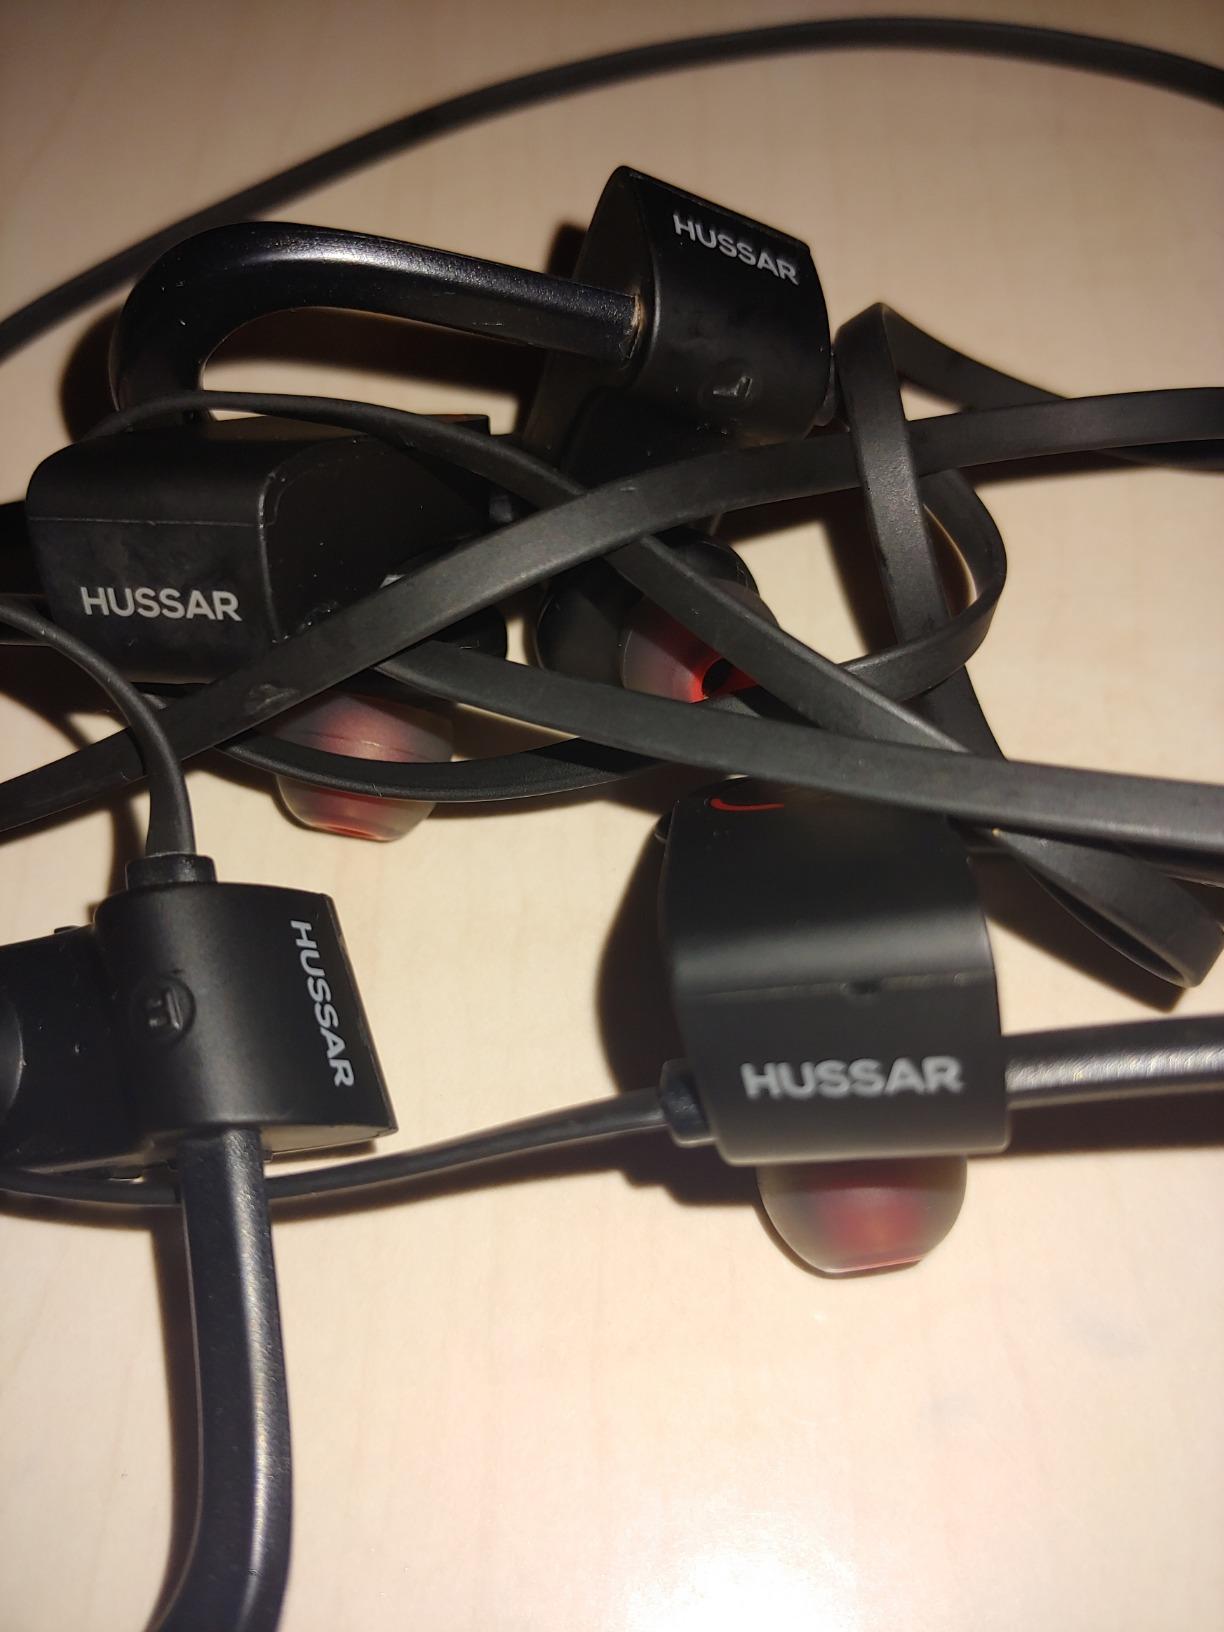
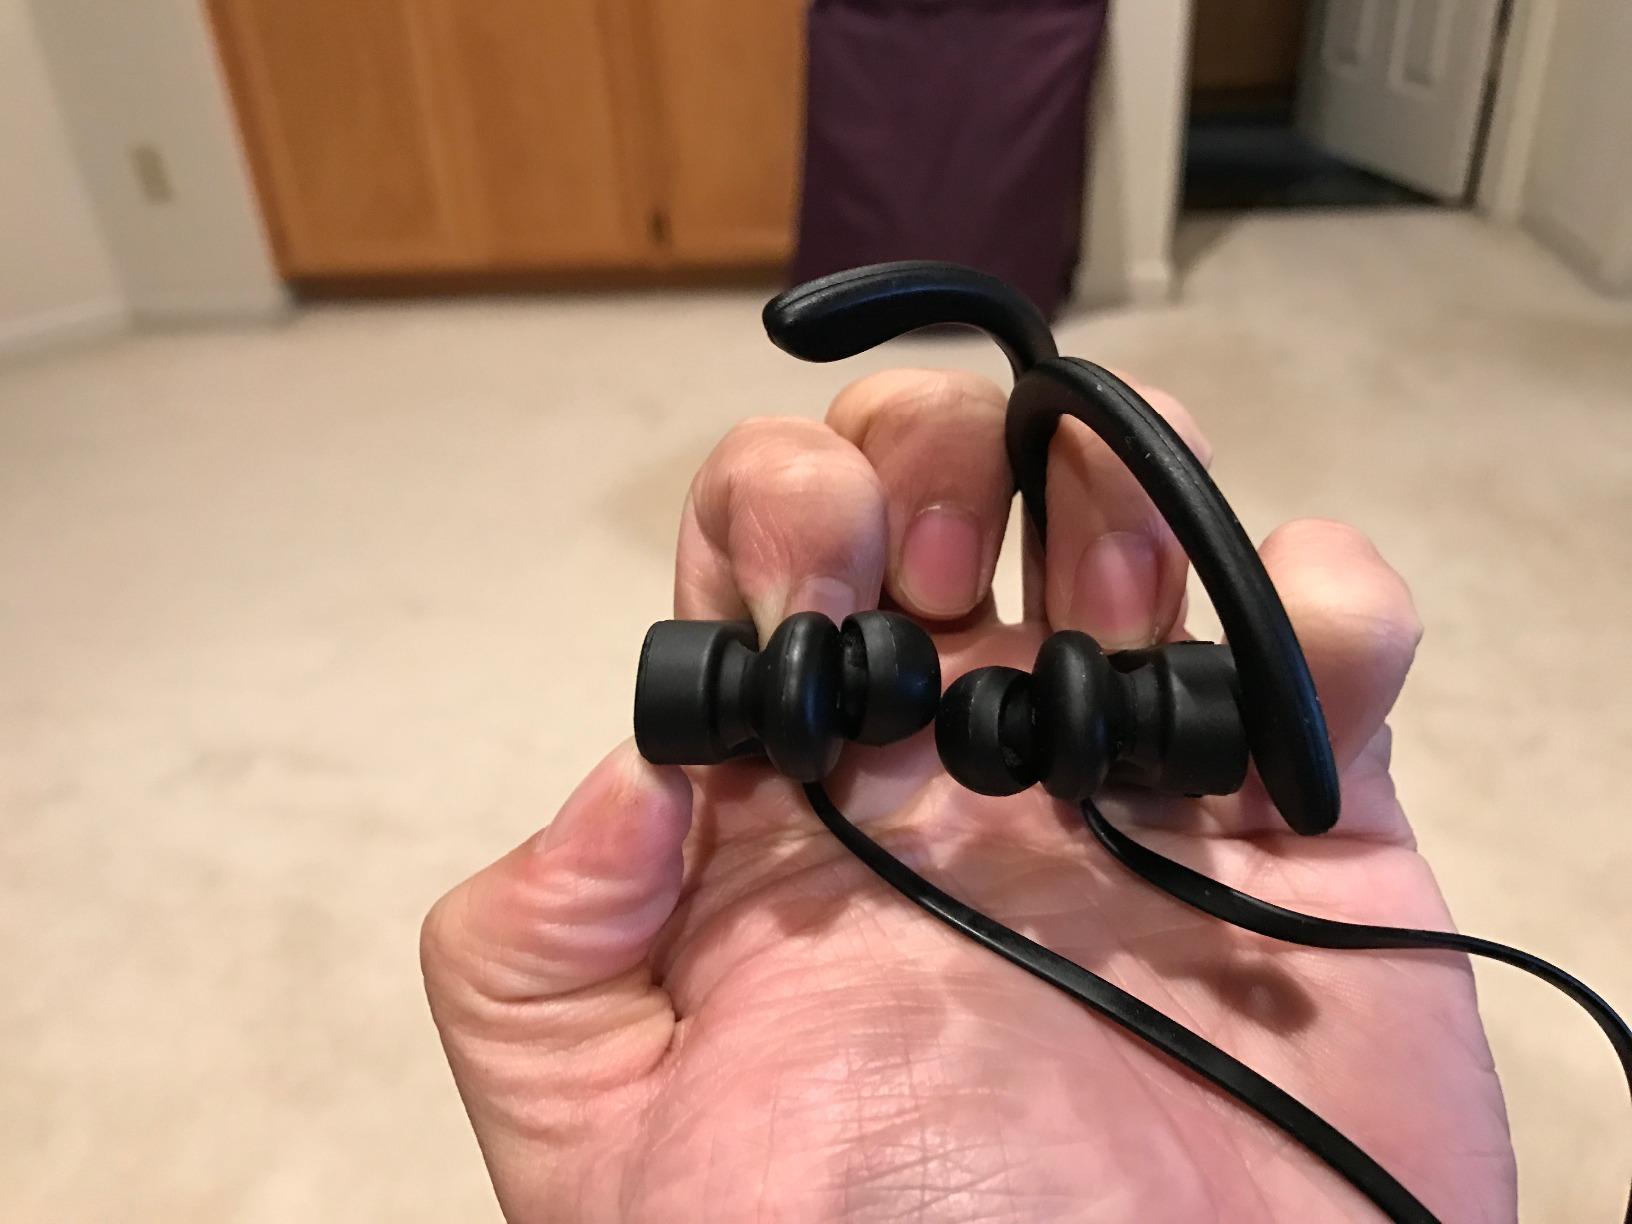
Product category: headphones
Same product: yes